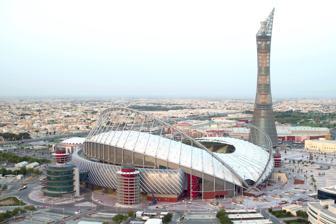
Building: Khalifa International Stadium
Country: Qatar
Year built: 1976
Multi-purpose stadium in Al Rayyan, Qatar Not to be confused with Abdullah bin Khalifa Stadium and Hamad bin Khalifa Stadium in Qatar, or Khalifa bin Zayed Stadium in the United Arab Emirates. Khalifa International Stadium استاد خليفة الدولي ( Arabic ) Location Al Waab Street 7C7X+C8Q Al Rayyan , Qatar Coordinates 25°15′49″N 51°26′53″E / 25.26361°N 51.44806°E / 25.26361; 51.44806 Public transit Sport City (المدينة الرياضية) Owner Qatar Football Association Capacity 45,857 Record attendance 45,344 ( England vs Iran , 21 November 2022 ) Surface Grass Construction Opened 1976 Renovated 2005, 2017 Architect Dar Al-Handasah (2017) Tenants Qatar national football team (1976–present) Khalifa International Stadium ( / k ə ˈ l iː f ə / , Arabic : استاد خليفة الدولي , ALA-LC : Istād Khalīfah al-Duwalī ) is a multi-purpose stadium located in Al Rayyan , Qatar, around 9 kilometres (6 miles) west from the centre of Doha . Its ground comprises a running track and a grass pitch . Opened in 1976, the stadium was named after then Emir of Qatar Khalifa bin Hamad Al Thani . Under the ownership of the Qatar Football Association , it serves as the primary home ground of the Qatar men's national football team . Its current fully-roofed, 45,857-seat configuration was opened in 2017, following a previous reconfiguration in 2005 that incorporated the stadium into the Aspire Zone complex and added a roofed grandstand; boosting its capacity from 20,000 to 40,000. Khalifa has hosted numerous international association football and athletics events throughout its history. Track and field events at the 2006 Asian Games , 2011 Pan Arab Games , and 2019 World Athletics Championships were held at the stadium, and World Athletics has since organised the annual Doha Diamond League event there as part of its Diamond League series. In the future, Khalifa is planned to host track and field events at the 2030 Asian Games . In association football, the stadium hosted matches during the 2022 FIFA World Cup , the 2019 FIFA Club World Cup , the 1995 FIFA World Youth Championship , the 2011 and 2023 AFC Asian Cup , and three editions of the Arabian Gulf Cup . The final of the Emir of Qatar Cup is also occasionally played at the stadium. History Khalifa International Stadium opened in 1976, ahead of the 4th Arabian Gulf Cup , with a mostly symmetrical stadium bowl and a basic roof covering the upper seats of the stadium's western stand. The stadium hosted all 22 games of the tournament, which was won by Kuwait . Sixteen years later, the stadium once again hosted all 15 games of the 11th Arabian Gulf Cup in 1992, which saw hosts Qatar win the Arabian Gulf Cup the very first time. Interior view towards the northeast during a World Cup football match in November 2022 Fireworks during the 2006 Asian Games opening ceremony . In preparation for Doha's hosting of the 2006 Asian Games , Khalifa International Stadium was renovated with a complete remodelling of the stadium's western stand, which transformed it into a grandstand with a second tier and a new roof that covered all the seats. Over the eastern side, a large arch with additional light fixtures were added, which was used as a platform; this was used during the games' opening ceremony to launch fireworks from. The stadium's reconfiguration in 2005 was part of the larger Doha Sports City urban renewal project in Al Rayyan, later known as the Aspire Zone complex. Today, it includes the Aspire Academy , Hamad Aquatic Centre , and the Aspire Tower . The ceremonies and track and field events of the 2011 Pan Arab Games were also held at Khalifa a few years later. After the rights to host the 2022 FIFA World Cup were awarded to Qatar in December 2010, Khalifa International Stadium was reconfigured again to stage matches during the tournament. An initial plan to upgrade the stadium's capacity to at least 68,000 was mulled but later revised. The final design by international architecture firm Dar Al-Handasah , saw the stadium's capacity boosted to 45,857 with the addition of a new tier on the eastern stand, and a new roof covering the entire stadium was built. Upon its reopening in 2017, it became the first stadium to receive a four-star rating from the FIFA-endorsed Global Sustainability Assessment System of the Middle East and North Africa, and was the first of the eight venues of the FIFA World Cup to open. Since its reopening, the stadium hosted the 2019 World Athletics Championships , and three matches of the 2019 FIFA Club World Cup , including its final . Speciality Khalifa International stadium was the first one to get inaugurated during last year's Amir cup finals. It has long been the cornerstone of the country's sporting tradition with its unique geography and advanced transport systems. Khalifa International stadium has set a benchmark. However, its most significant feature is its roof which covers over 70 per cent of the stadium. The roof is designed with EFTE and PTFE materials. Although it is not retractable like other stadiums, it can still provide sufficient shade for fans.However, the distinctive feature of the Khalifa Stadium is its two roof arches. These arches are located on the east and west side of the stadium, which is over 120metre high. Furthermore, it is also fitted with cooling units that span around the stadium. The cooling system can drop the temperature down to 24 degrees during matches. In addition, the latest renovation also saw the installation of LED pitch lights and a digital floodlight. Renovation The Supreme Committee for Delivery & Legacy (SC) and the Aspire Zone Foundation collaborated to renovate the stadium, which got underway in 2014. It involved building a sports museum (3-2-1 Qatar Olympic and Sports Museum), expanding the east wing of the stadium's stands to accommodate 48,000 spectators, adding hospitality and VIP suites, installing a state-of-the-art roof that covers every stand in the stadium, and installing cooling technology that uses 40% less energy than traditional stadium cooling technology to maintain the field's ideal temperature of 26 degrees all year round. International matches Tournament results 4th Arabian Gulf Cup (1976) This section needs expansion . You can help by adding to it . ( December 2022 ) 11th Arabian Gulf Cup (1992) This section needs expansion . You can help by adding to it . ( January 2023 ) 1998 Arab Cup Date Time(QST) Team #1 Result Team #2 Round Attendance 1 October 1998 21:00 Kuwait 4–1 United Arab Emirates Third place 25,000 1 October 1998 23:00 Saudi Arabia 3–1 Qatar Final 25,000 2011 AFC Asian Cup The Khalifa International Stadium hosted six matches during the 2011 AFC Asian Cup , including the final . Date Time(QST) Team #1 Result Team #2 Round Attendance 7 January 2011 19:15 Qatar 0–2 Uzbekistan Group A 37,143 12 January 2011 19:15 China 0–2 Qatar 30,778 16 January 2011 19:15 Qatar 3–0 Kuwait 28,339 21 January 2011 19:25 Uzbekistan 2–1 Jordan Quarter-finals 16,073 25 January 2011 19:25 Uzbekistan 0–6 Australia Semi-finals 24,826 29 January 2011 18:00 Australia 0–1 Japan Final 37,174 24th Arabian Gulf Cup (2019) Date Time (AST) Team #1 Result Team #2 Round Attendance 26 November 2019 19:30 Qatar 1–2 Iraq Group A 37,890 29 November 2019 17:30 United Arab Emirates 0–2 Iraq 17,437 19:30 Yemen 0–6 Qatar 26,392 2 December 2019 17:30 Qatar 4–2 United Arab Emirates TBD 20:00 Kuwait 2–4 Bahrain Group B TBD 2022 FIFA World Cup The Khalifa International Stadium hosted eight matches during the 2022 FIFA World Cup , including the third place play-off . Date Time(QST) Team #1 Result Team #2 Round Attendance 21 November 2022 16:00 England 6–2 Iran Group B 45,344 23 November 2022 16:00 Germany 1–2 Japan Group E 42,608 25 November 2022 19:00 Netherlands 1–1 Ecuador Group A 44,833 27 November 2022 19:00 Croatia 4–1 Canada Group F 44,374 29 November 2022 18:00 Ecuador 1–2 Senegal Group A 44,569 1 December 2022 22:00 Japan 2–1 Spain Group E 44,851 3 December 2022 18:00 Netherlands 3–1 United States Round of 16 44,846 17 December 2022 18:00 Croatia 2–1 Morocco Third place play-off 44,137 2023 AFC Asian Cup On 5 April 2023, the Khalifa International Stadium was chosen as one of eight (then nine) venues for the 2023 AFC Asian Cup in Qatar. Date Local time Team #1 Result Team #2 Round Attendance 14 January 2024 17:30 United Arab Emirates 3–1 Hong Kong Group C 15,586 16 January 2024 20:30 Saudi Arabia 2–1 Oman Group F 41,987 19 January 2024 20:30 Hong Kong 0–1 Iran Group C 36,412 22 January 2024 18:00 Qatar 1–0 China Group A 42,104 25 January 2024 14:30 Jordan 0–1 Bahrain Group E 39,650 29 January 2024 14:30 Iraq 2–3 Jordan Round of 16 35,814 Friendly Date Time (QST) Team #1 Result Team #2 14 November 2009 19:15 Brazil 1–0 England 17 November 2010 19:15 Brazil 0–1 Argentina 18 November 2010 18:00 Qatar 0–1 Haiti 16 December 2010 18:00 Qatar 2–1 Egypt 22 December 2010 16:00 Qatar 2–0 Estonia 28 December 2010 19:15 Qatar 0–0 Iran 6 February 2013 21:00 Spain 3–1 Uruguay 7 September 2018 19:00 Qatar 1–0 China 11 September 2018 19:00 Qatar 3–0 Palestine 31 December 2018 20:00 Qatar 1–2 Iran References